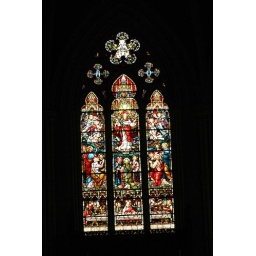
Stained glass window in St James Cathedral